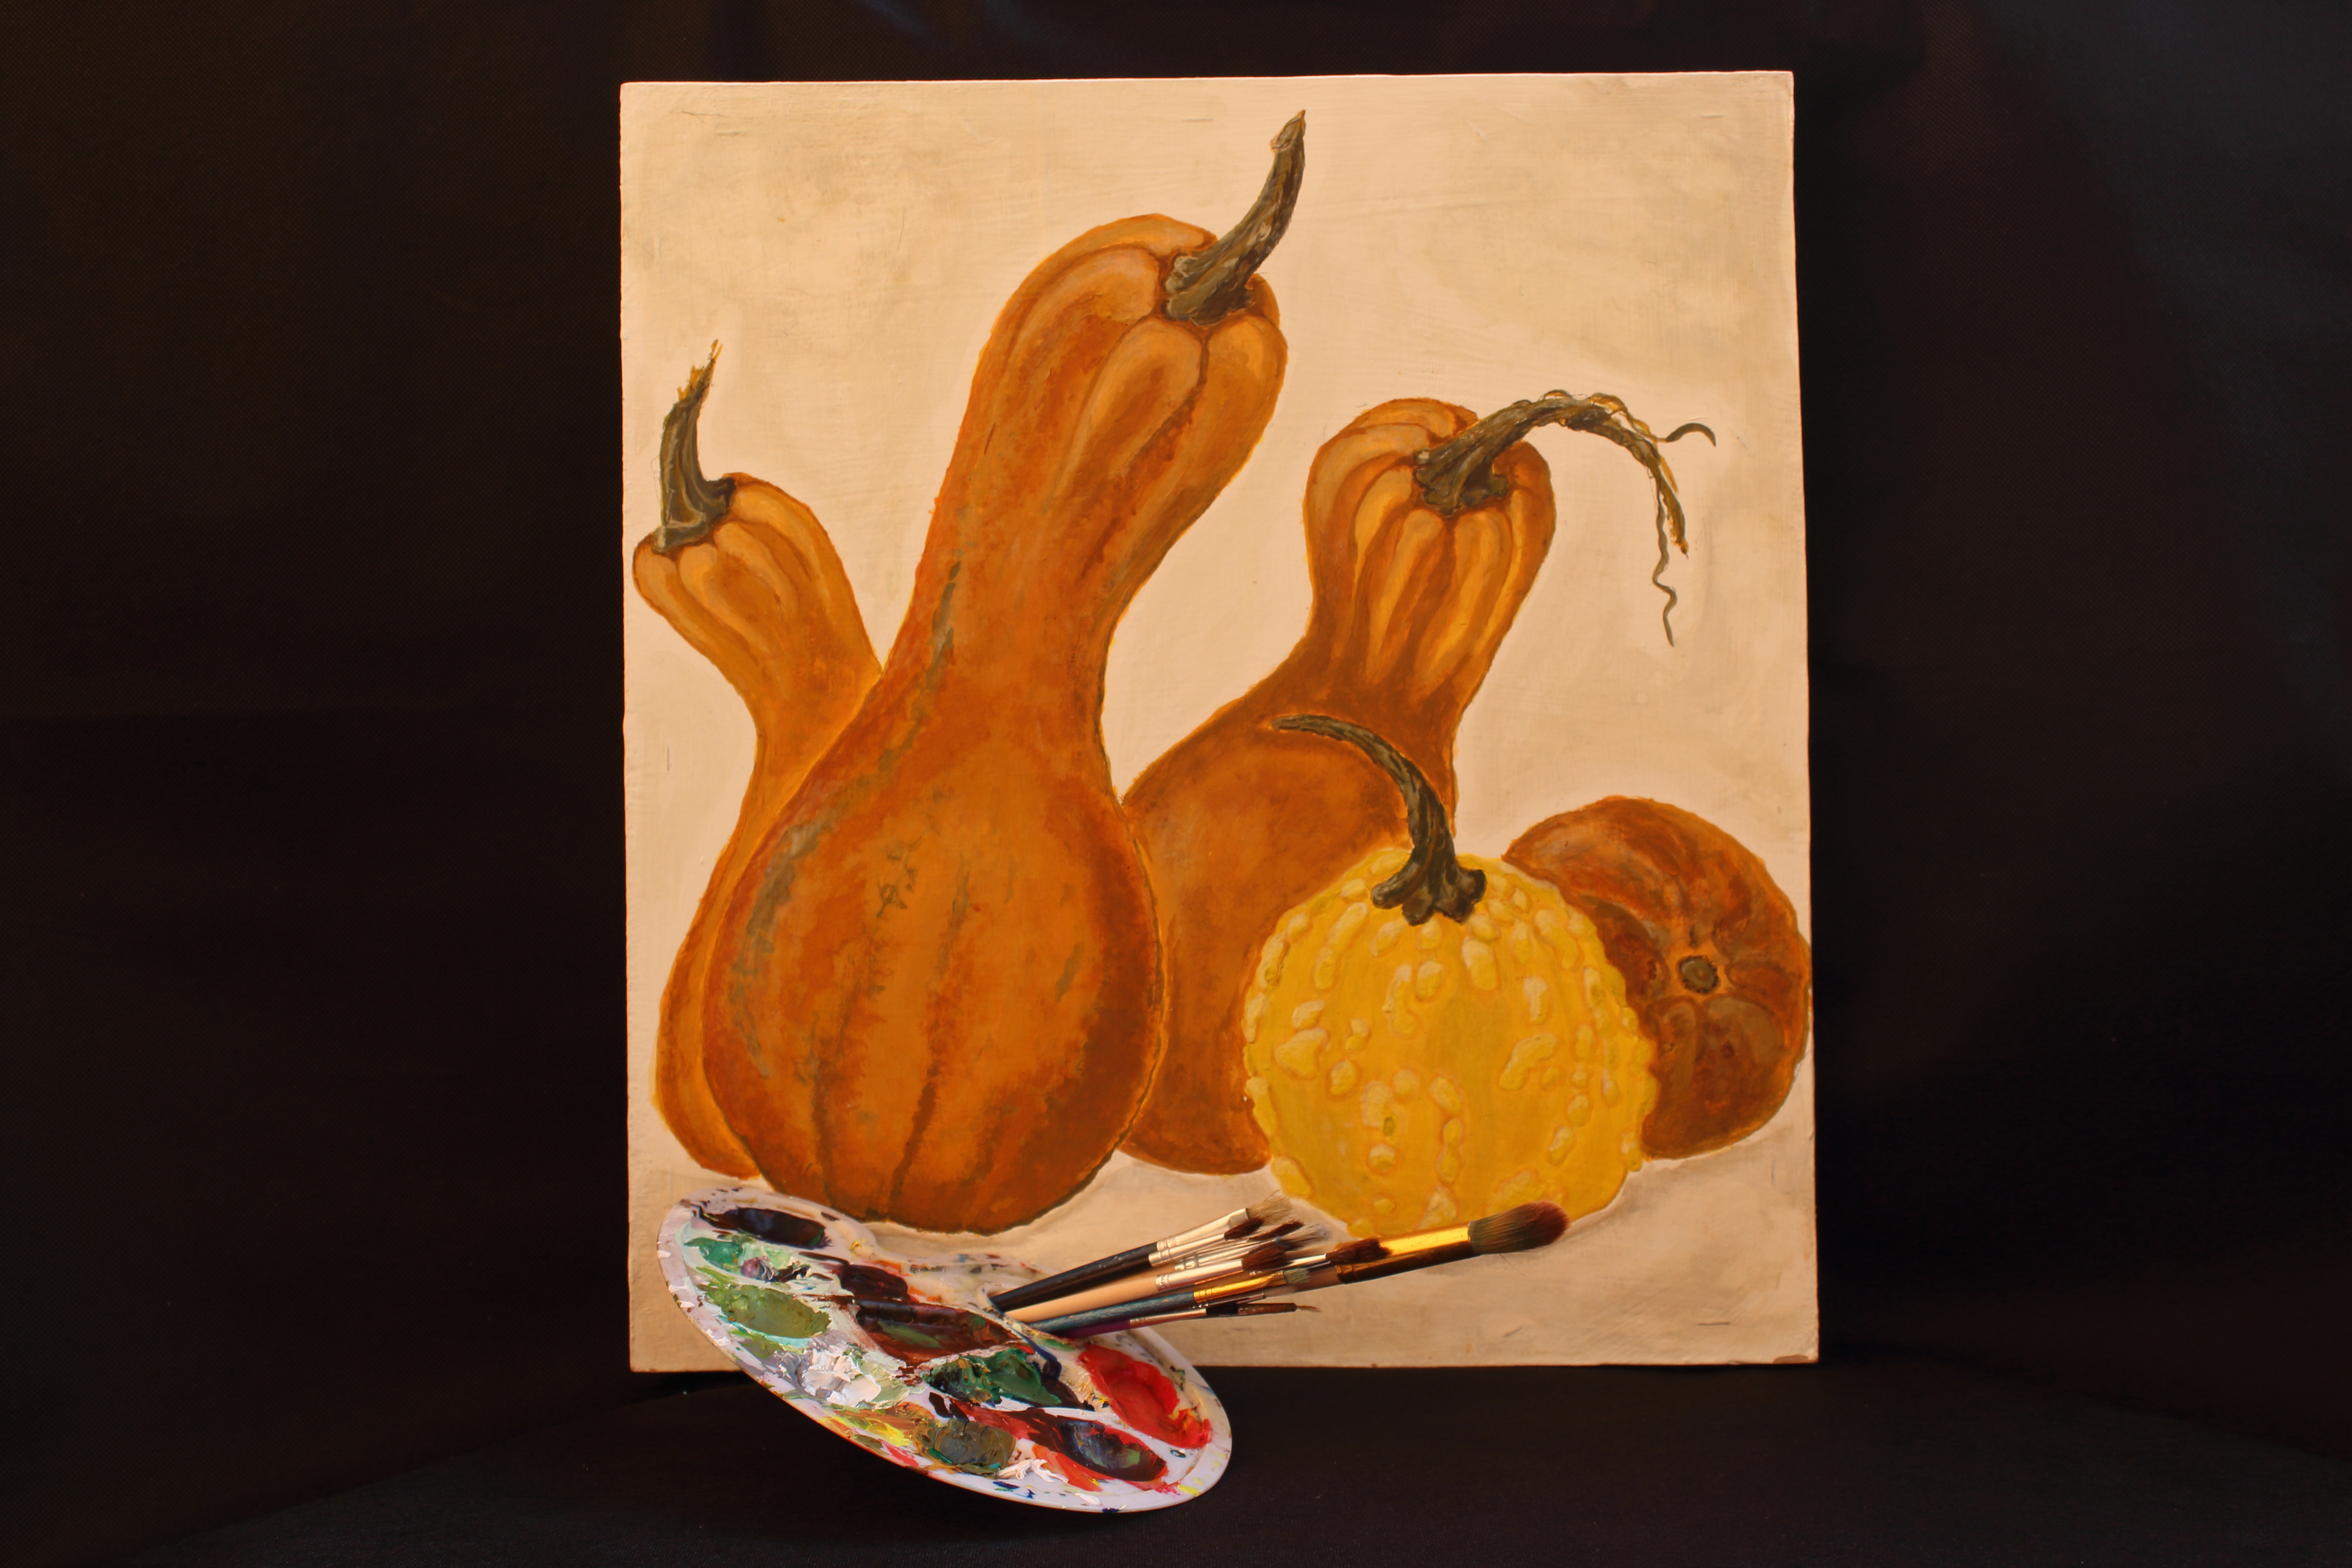
painting, still life, still life photography, cucurbita, winter squash, gourd, calabaza, squash, artwork, paint